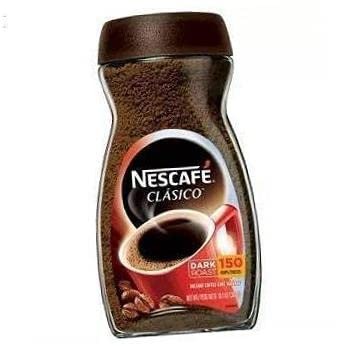
Item Name: Nescafe Clasico, 10.5 Ounce Jar
Bullet Point 1: Nescafe Clasico 10.5 oz Jar
Bullet Point 2: NESCAFÉ CLÁSICO is the leading coffee for Latinos in the U.S.
Bullet Point 3: 100% pure coffee, made from a blend of selected coffee beans
Bullet Point 4: Carefully roasted to capture its full flavor and aroma.
Bullet Point 5: Full Bodied Coffee
Value: 10.5
Unit: ounce

Price: 10.255